Danny Graham (footballer)

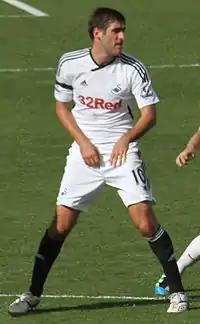
Graham playing for Swansea City, 2011

On 7 June 2011, Graham completed his £3.5 million move to newly promoted Premier League side Swansea City. He scored his first unofficial goal on 6 August 2011, in a pre-season friendly against La Liga side Real Betis at the Liberty Stadium.